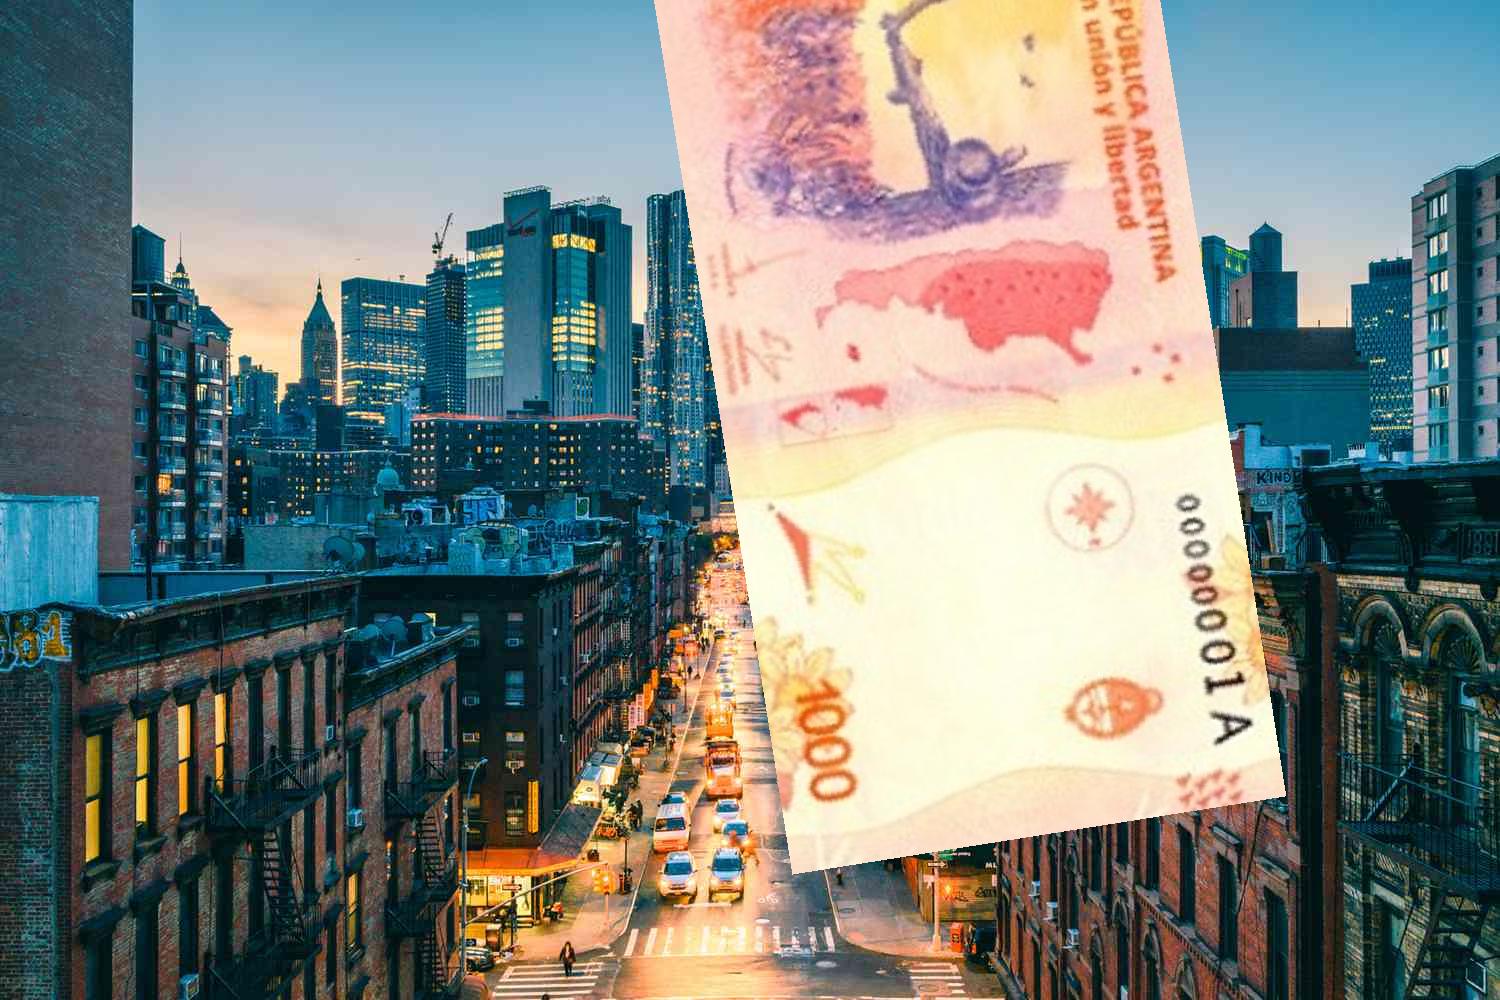
Denominación: 1000